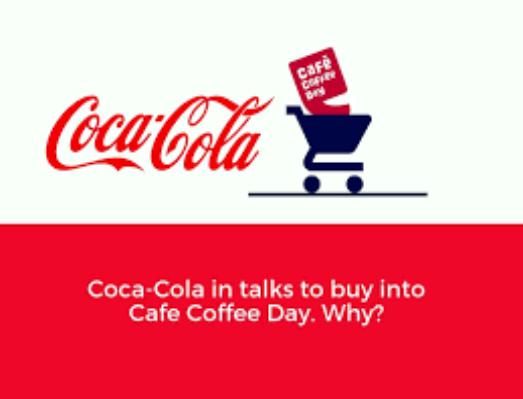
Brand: Cafe Coffee Day
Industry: Food